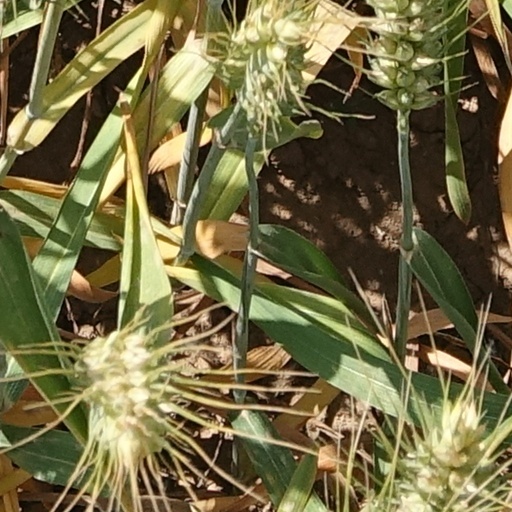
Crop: wheat